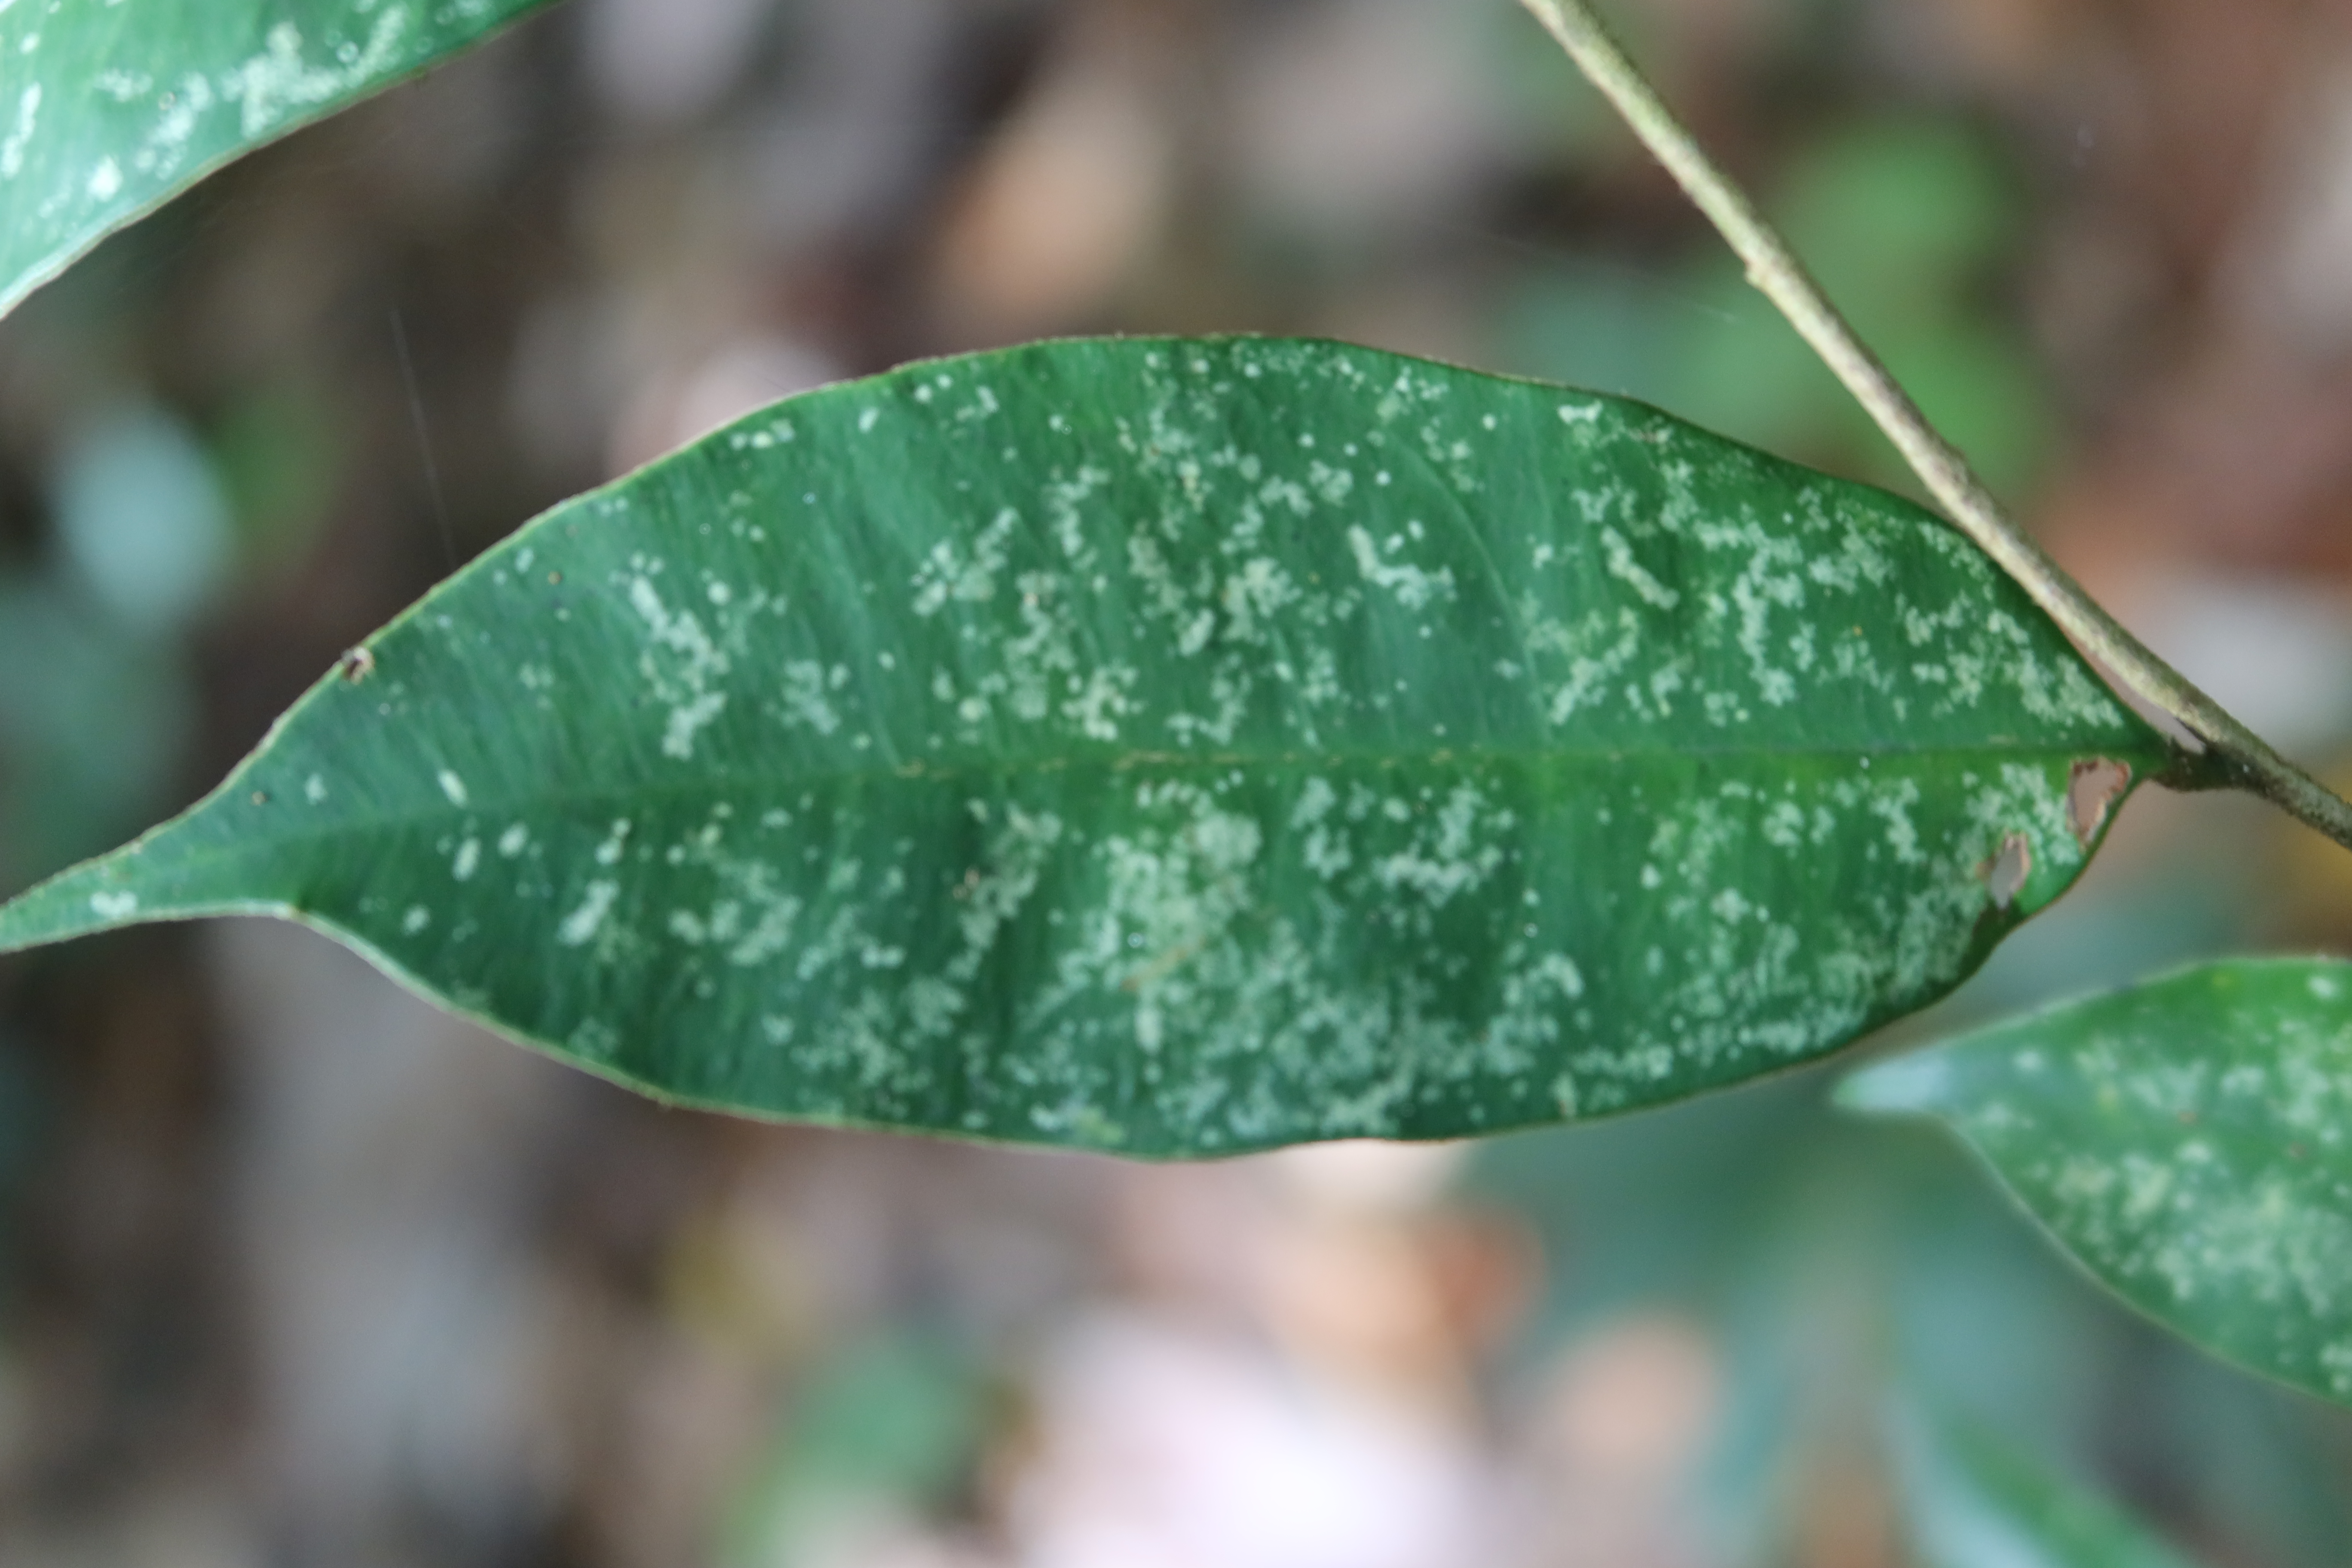
Label: Powdery mildew